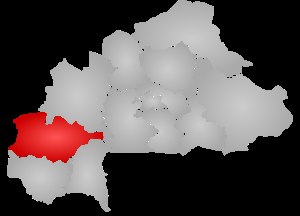
Hauts-Bassins
Kort over regionen
Hauts-Bassins er en af Burkina Fasos 13 regioner. Den blev oprettet 2. juli 2001, og havde i 2006 1.410.284 indbyggere. Regionshovedstaden er Bobo Dioulasso. Regionen består af tre provinser: Houet, Kénédougou og Tuy.